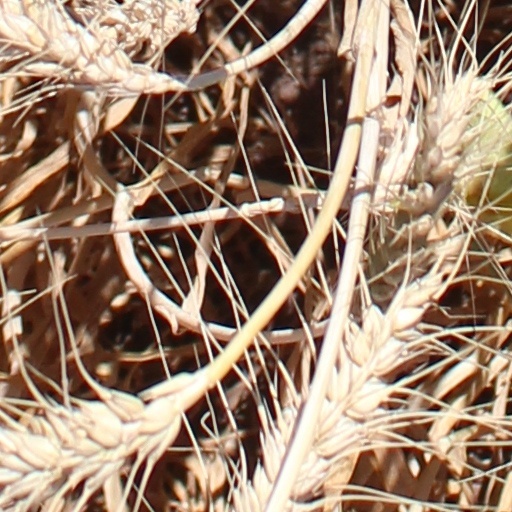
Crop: wheat